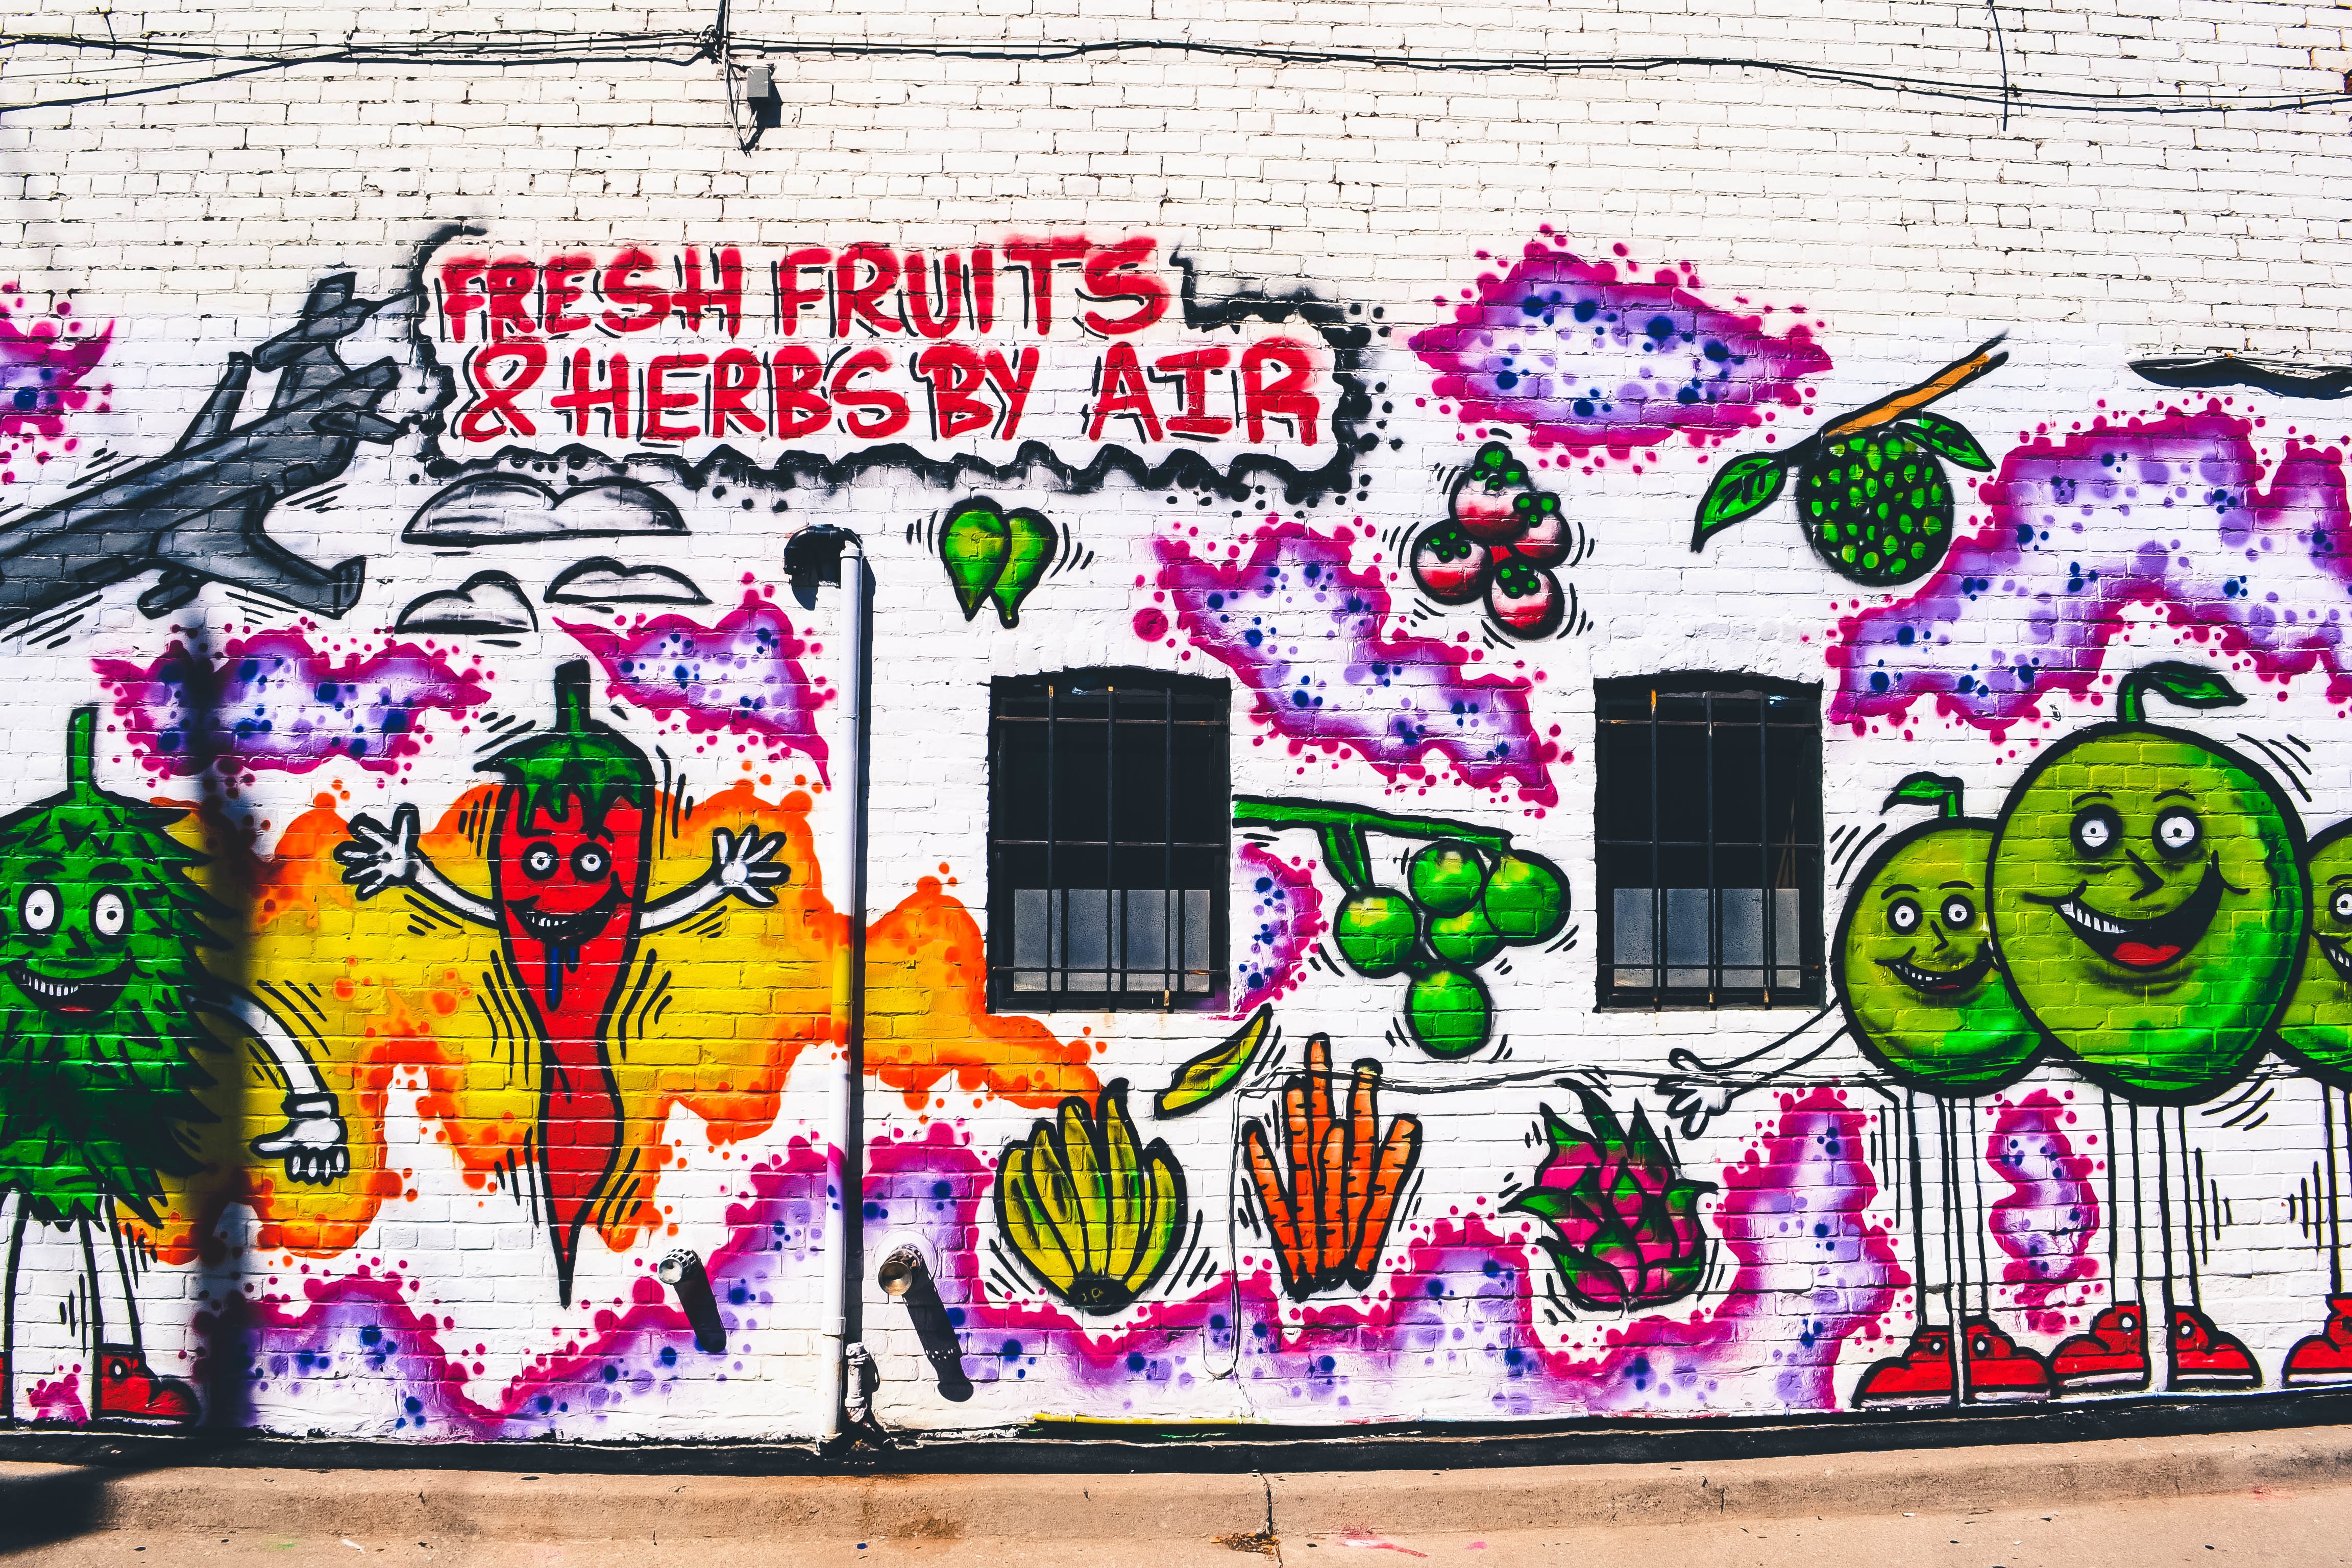
graffiti, street art, art, illustration, mural